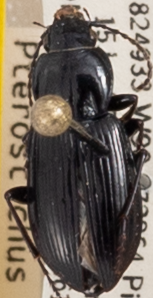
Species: Pterostichus mutus
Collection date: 2021-06-15
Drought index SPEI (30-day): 0.51
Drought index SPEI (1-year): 0.376
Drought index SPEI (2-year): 0.968